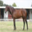
Label: horse